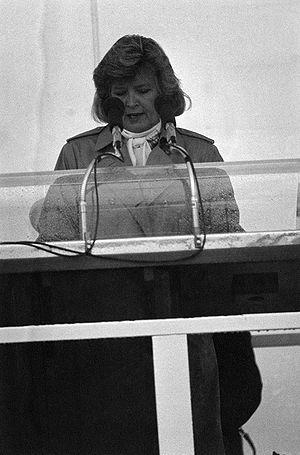
Martha Layne Collins, née le 7 décembre 1936 est une femme politique démocrate américaine. Elle est la première femme et la 56ᵉ gouverneur du Kentucky entre 1983 et 1987.